Élisabeth de Feydeau

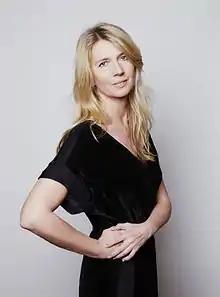

Élisabeth de Feydeau (born 28 July 1966), is a French historian and writer. She is also an expert in fragrance.